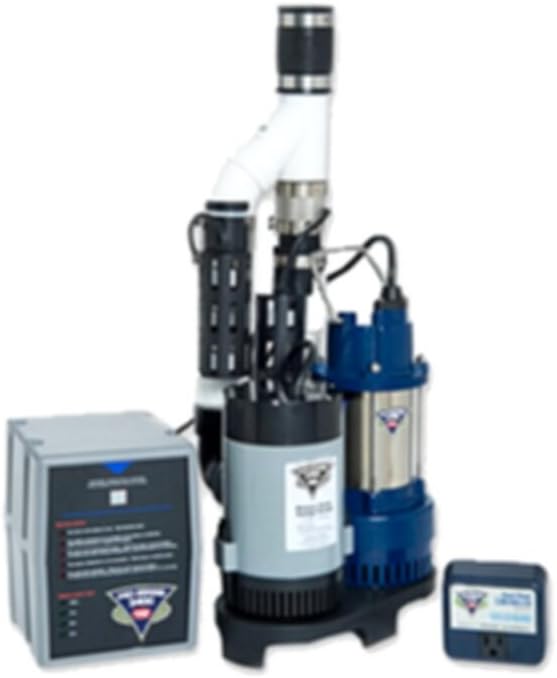
Glentronics, Inc. PS-C33 PHCC 3000 Gallons Per Hour Pro Series 1/3 HP Combination Sump Pump System
Category: Tools & Home Improvement
From the Manufacturer The new PHCC Pro Series, "Pair of Pumps" combination systems, couples an energy efficient primary sump pump and battery backup sump pump into one compact system. The primary pump operates off AC power. If the power is interrupted, or more water is coming into the sump than the AC pump can handle, the backup sump pump will begin pumping automatically. The units come pre-assembled for easy installation and include four float switches for ultimate protection. Two floats with the primary pump, and two floats with the backup. The combination systems also contain unique monitoring features that warns the homeowner if the power goes out, battery fluid is low, backup pump was activated, or if the battery is discharged, defective, or battery terminals need cleaning. In addition the PS-C33 pump controller can send an alarm signal to a home security system or auto dialer. 1/3 HP - PSC motor Included with system: Primary pump. Backup pump. Backup system controller/charger with fluid sensor. Primary pump controller (DFC1) with caged dual float switch. 1-1/2 rubber union. Assembly includes two (2) check valves and hardware. Sump Foot - raised platform for both pumps. Battery box. Battery fill bottle (battery not included)
Features: 3000 GPH flow at 10-Feet head with 31-Feet max head. Back-up 2400 GPH | Automatically switches to battery power when AC fails | Backup pump will assist primary pump if excessive amounts of water are entering the sump | Detects irregularities, sounds an alarm, and pinpoints problems and solutions on control panel or to an auto dialer | Primary 115 Volts, 60Hz. Back-up 9.0 Amps DC current